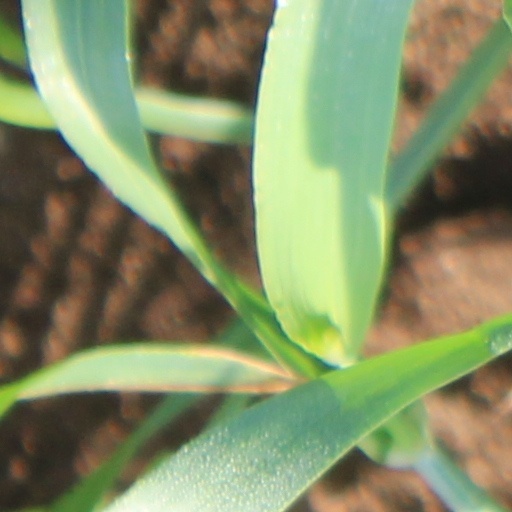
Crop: wheat